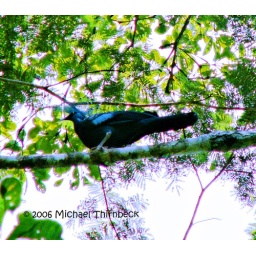
Monster mambruk bird in Wili river treetops